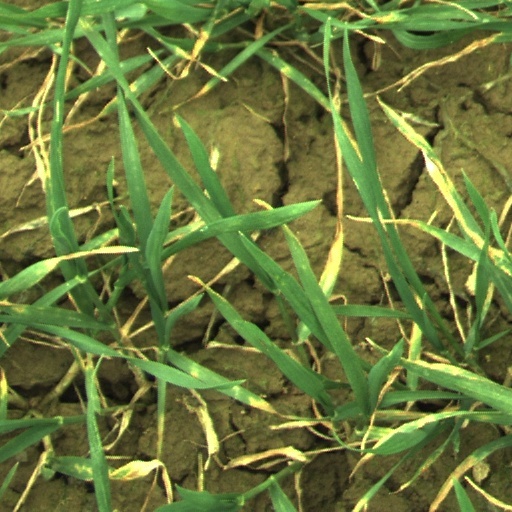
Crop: wheat